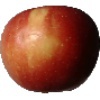
Label: braeburn_apple